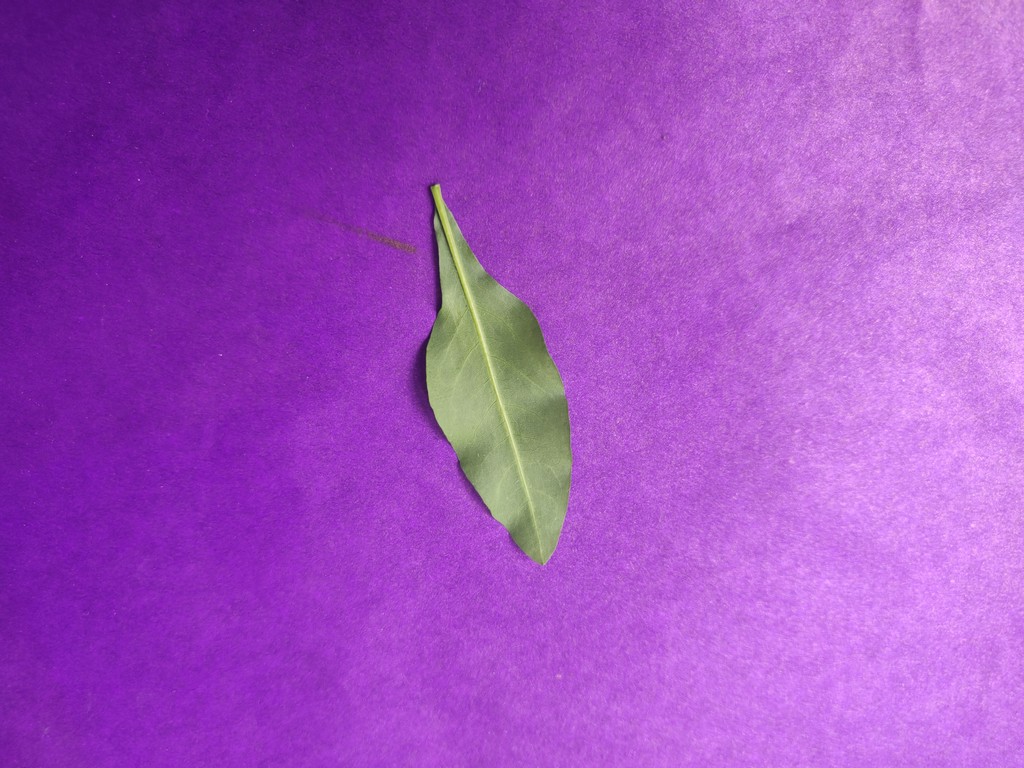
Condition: Healthy
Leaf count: single
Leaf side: back